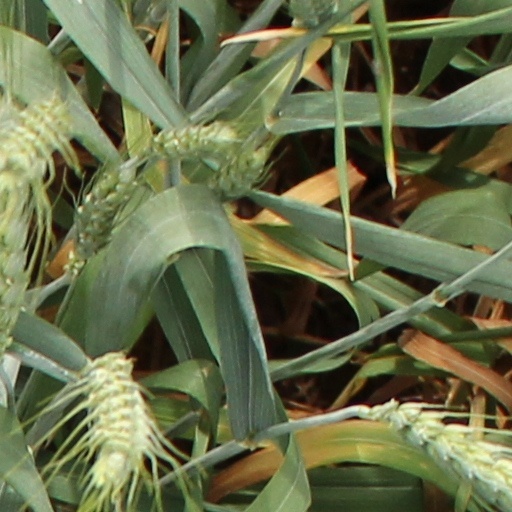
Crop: wheat